Sikhs

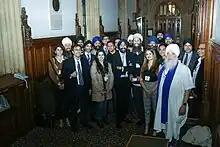
American Sikhs

Note: Official statistics do not count unregistered arrivals or those who have not completed the census or surveys. However, they do provide for a much more accurate depiction of Sikh communities as opposed to estimates from various Sikh organisations whose estimates can vary vastly with no statistically valuable source. Thus, official statistics and census data is highly important and Sikh communities continue to push for census inclusion in many countries where they are still not counted.